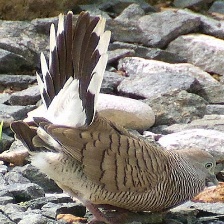
Species: ZEBRA DOVE
Scientific name: GEOPELIA STRIATA